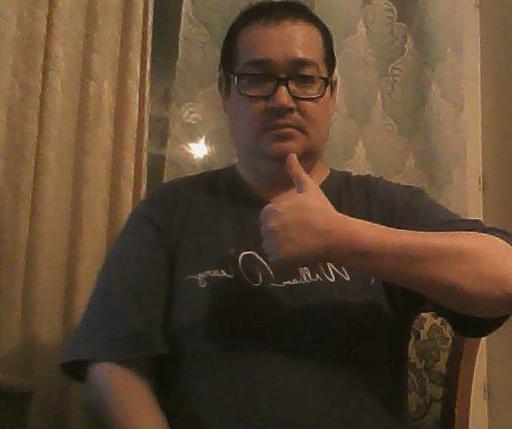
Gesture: like